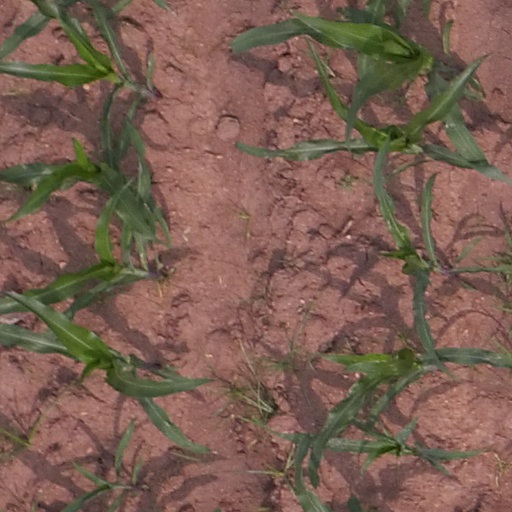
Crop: maize; corn